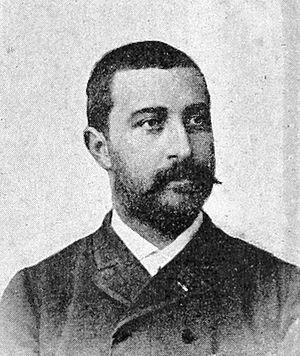
""Henriot (Henry Maigrot)""."
Henri Maigrot, né le 13 janvier 1857 à Toulouse, mort le 10 août 1933 à Nesles-la-Vallée, est un littérateur, dessinateur et caricaturiste français connu sous le pseudonyme d’Henriot ou de Pif.